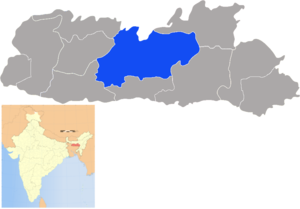
Le district des West Khasi Hills est un district de l'État du Meghalaya, en Inde.